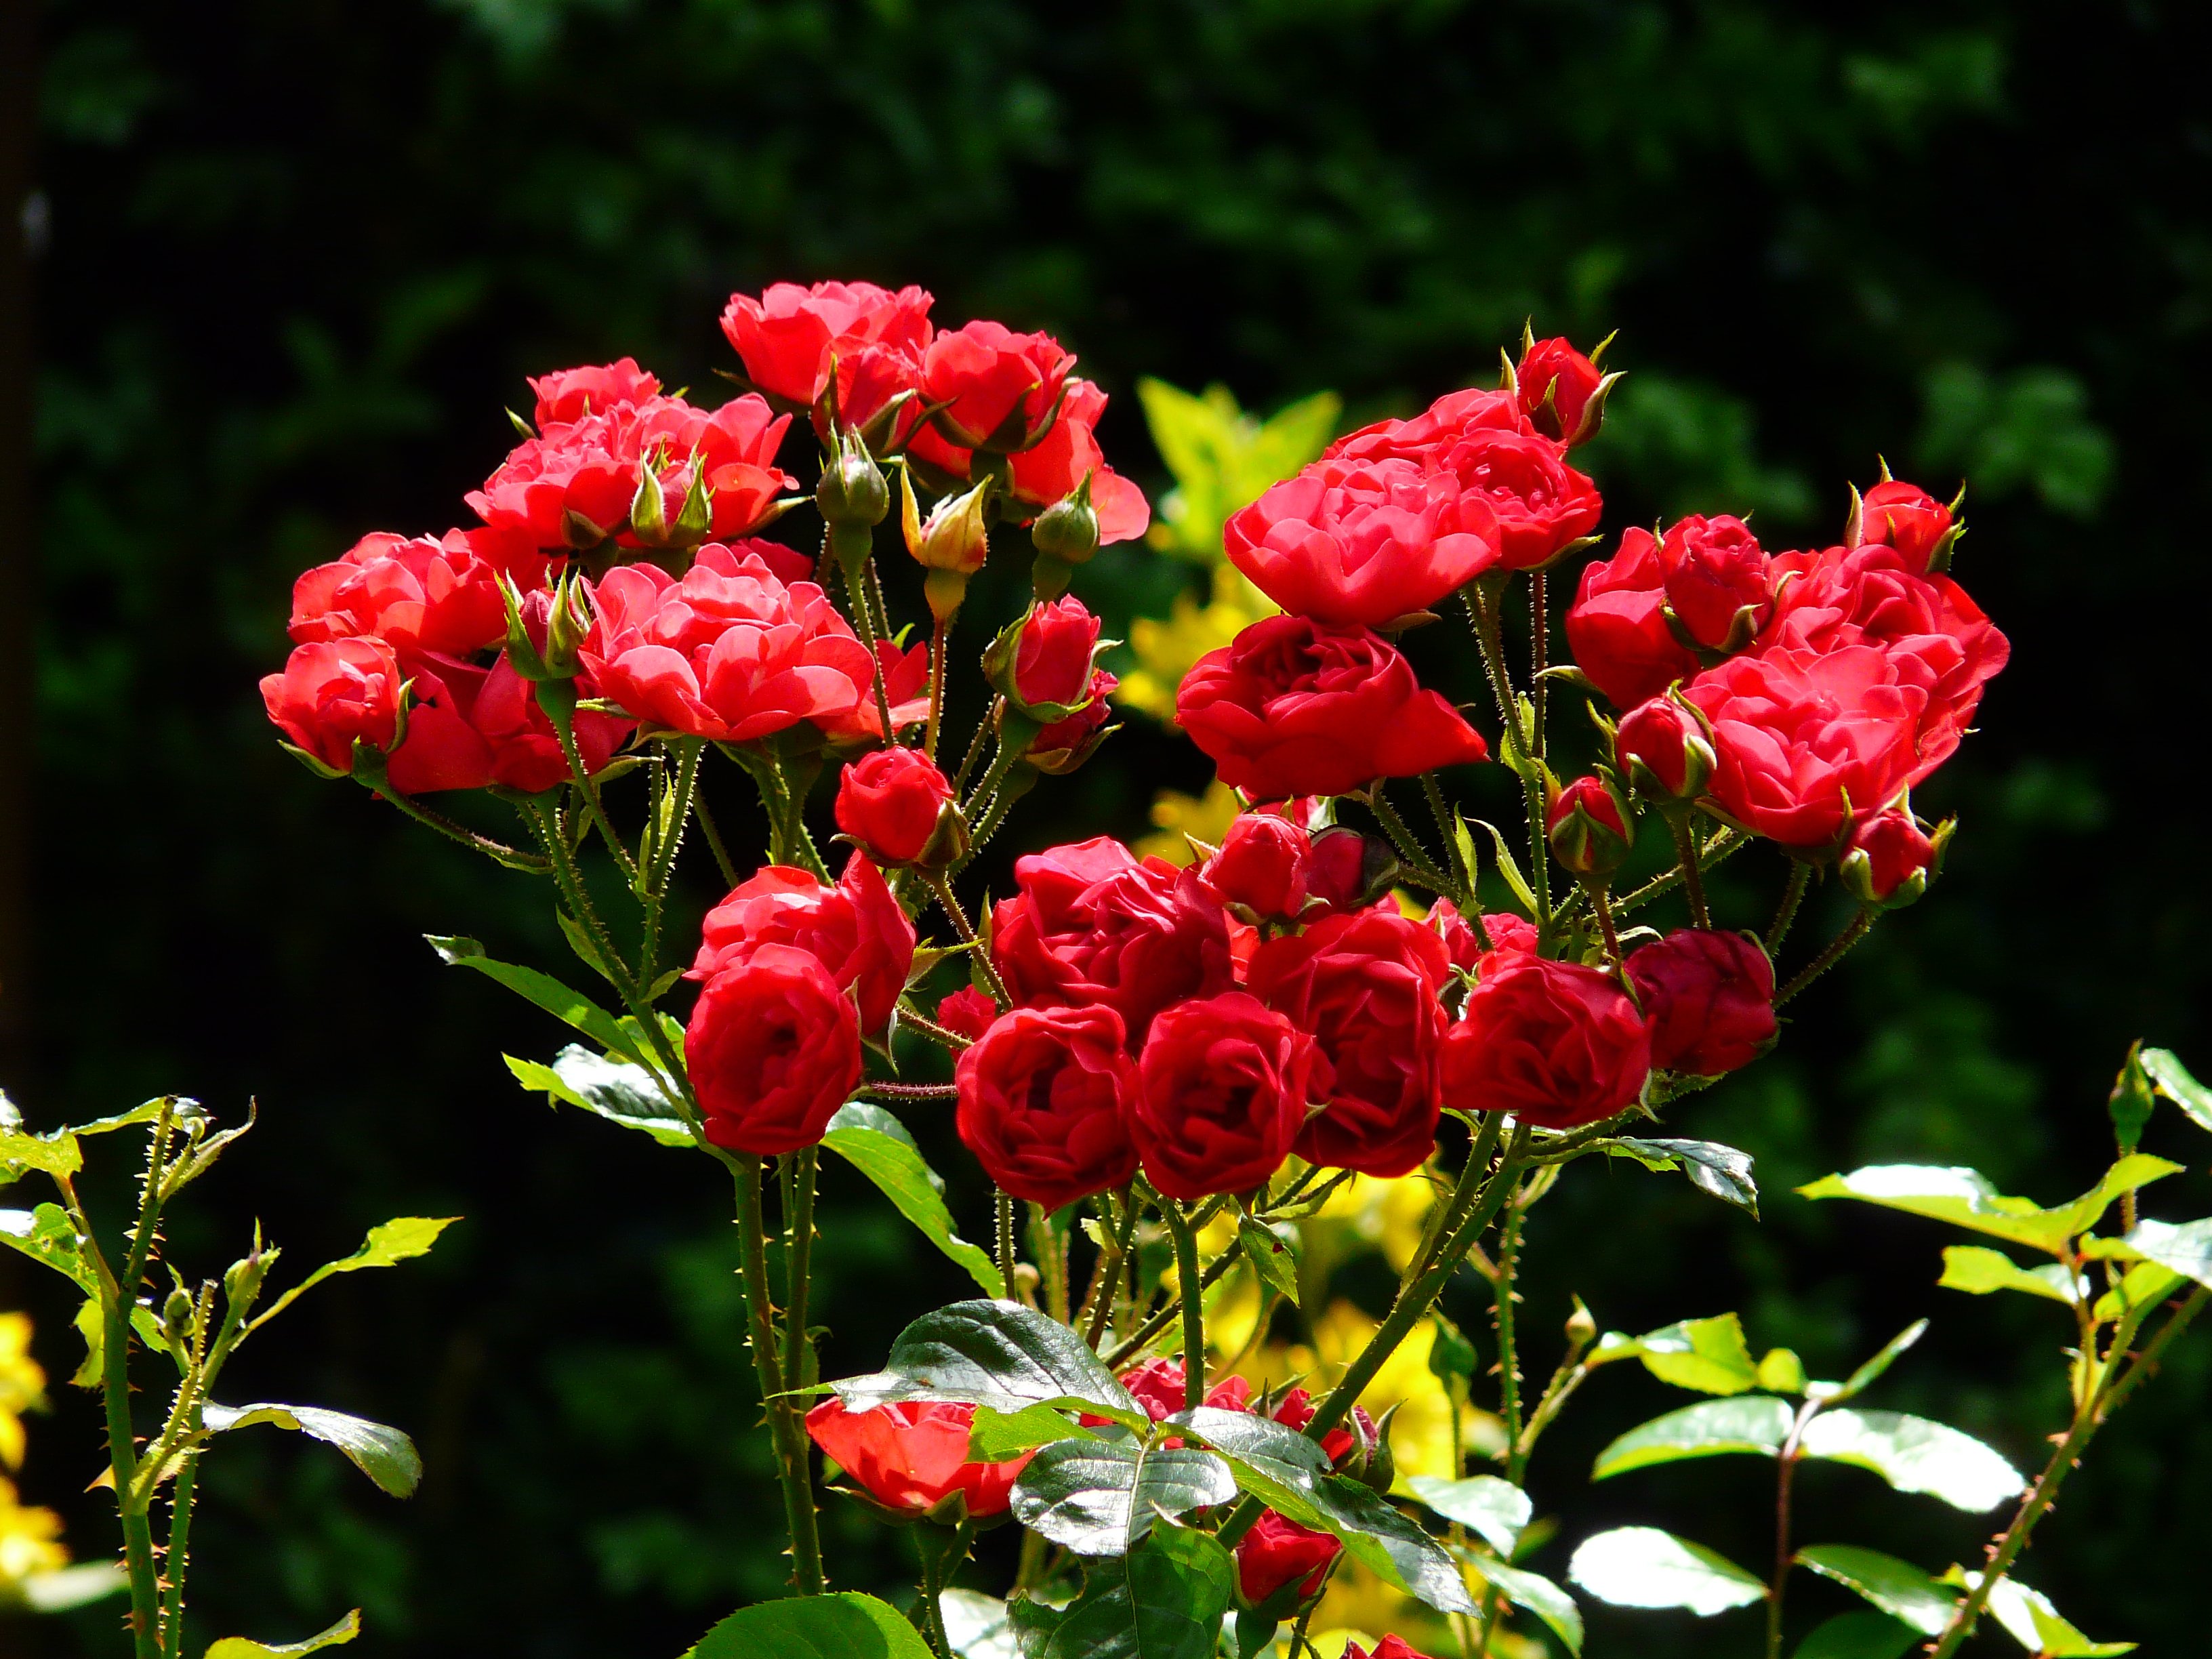
nature, blossom, plant, flower, petal, bloom, rose, spring, red, botany, colorful, garden, flora, flowers, roses, shrub, beauty, beautiful, bud, floribunda, back light, macro photography, flowering plant, garden roses, rose family, land plant, rose order